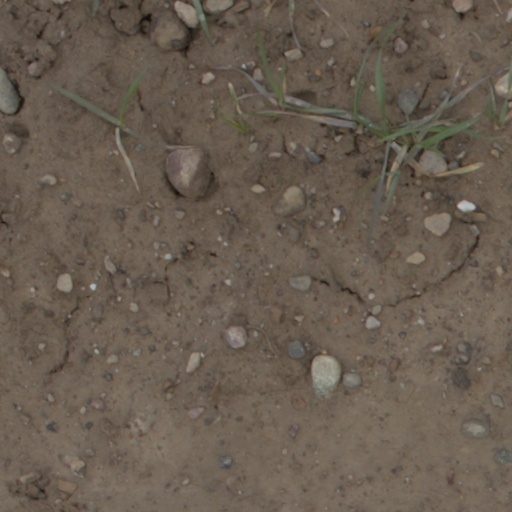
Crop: wheat